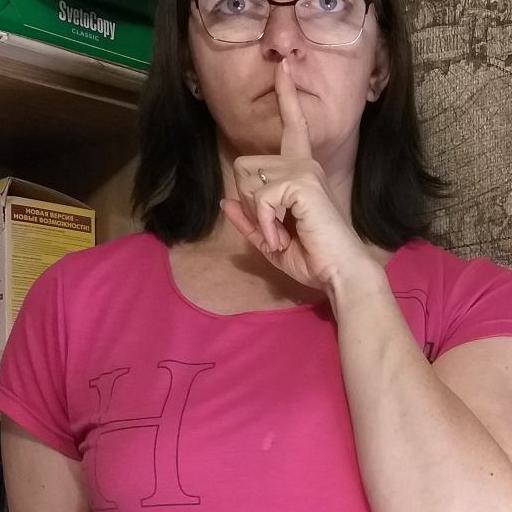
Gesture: mute